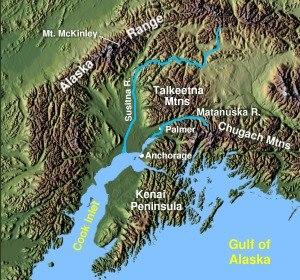
La rivière Susitna est une rivière d'Alaska aux États-Unis, de 504 kilomètres de long. Elle est la quinzième rivière des États-Unis en termes de moyenne de volume d'eau à son embouchure. Elle s'étend du glacier Susitna jusqu'au Golfe de Cook.